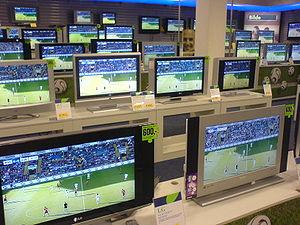
L' addiction à la télévision désigne un trouble psychologique entraînant chez certains téléspectateurs un besoin répétitif et compulsif de regarder la télévision, au point que cette activité empiète et interfère négativement avec leur vie quotidienne, professionnelle ou affective.